Östen Bergstrand

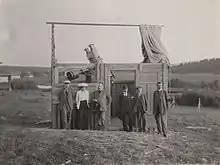
"Left to right": Knut Lundmark, Andrea Lindstedt, Östen Bergstrand, two unknown men, and , August 1914

Carl Östen Emanuel Bergstrand (1 September 1873 – 27 September 1948) was a Swedish astronomer.